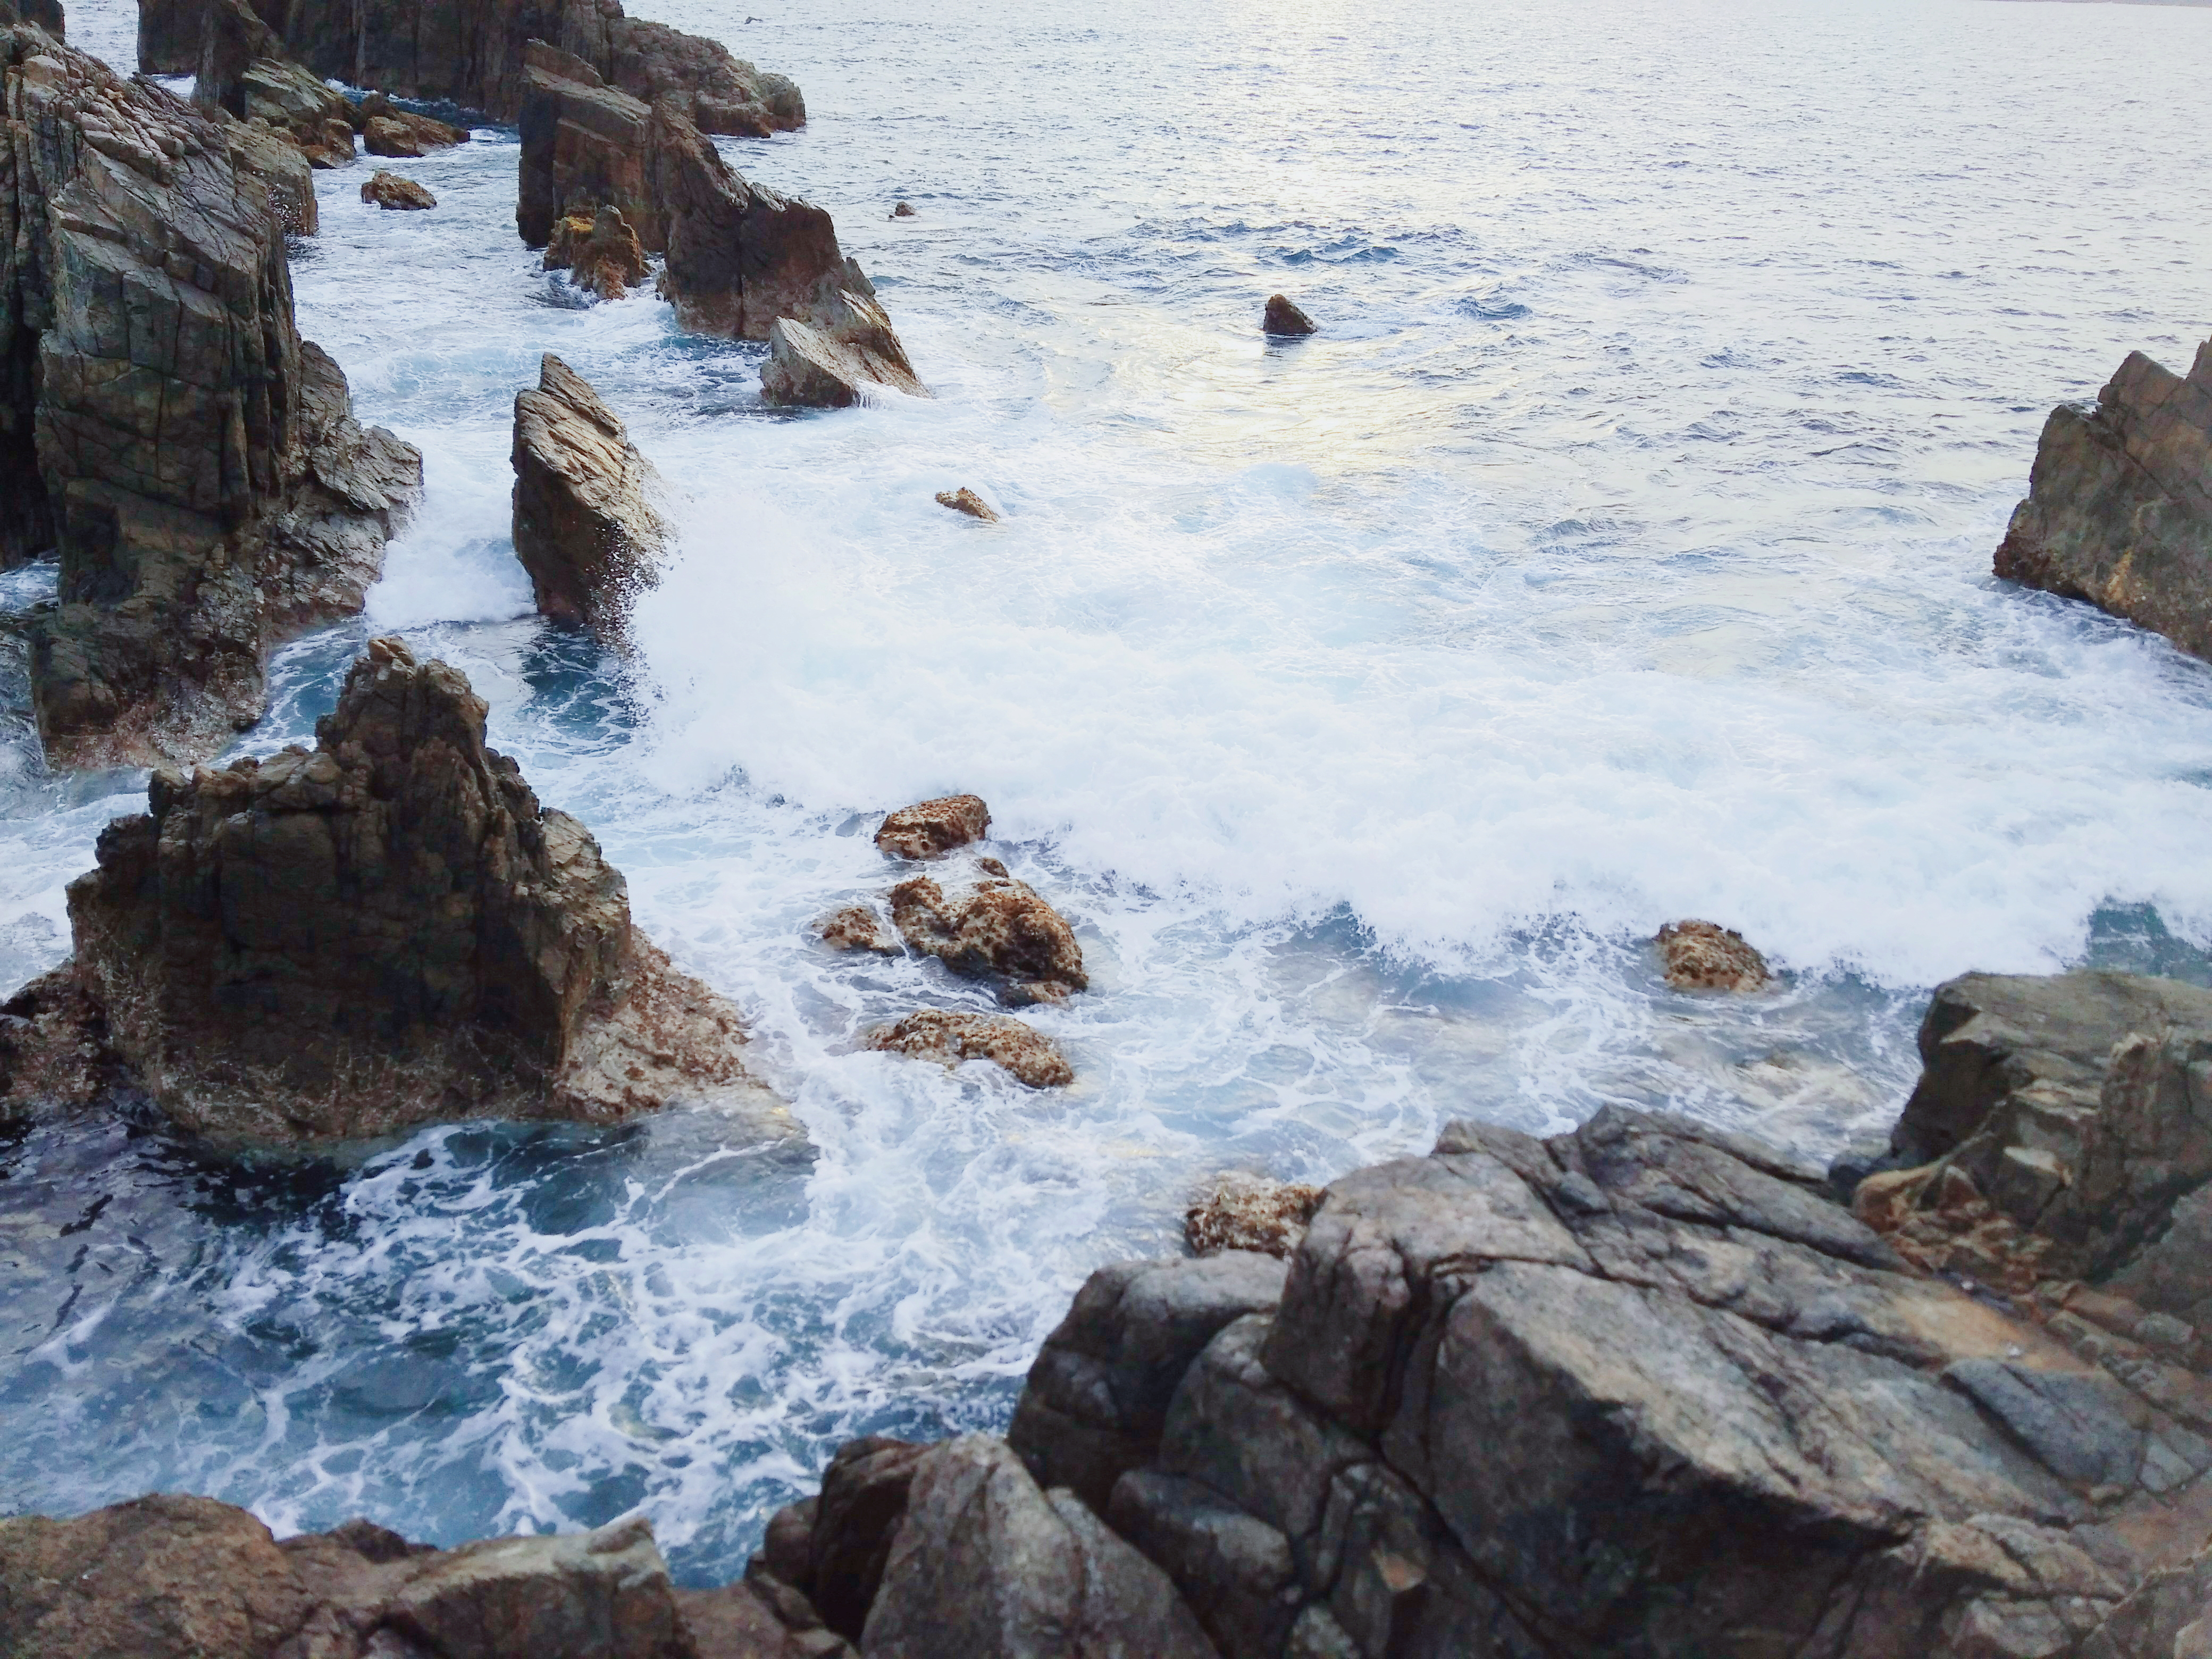
beach, indonesia, sea, coast, body of water, coastal and oceanic landforms, rock, shore, water, ocean, promontory, wave, cliff, wind wave, terrain, headland, cape, sky, klippe, stack, cove, formation, bay